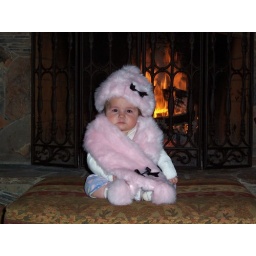
My Grandaughter Kendra posing with her new pink muffler and hat in front of the fireplace. 2004